Ivy League

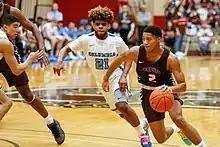
Brown plays Columbia in basketball, 2020.

The Ivy League is often associated with the upper class White Anglo-Saxon Protestant community of the Northeast, Old money, or more generally, the American upper middle and upper classes. Although most Ivy League students come from upper-middle and upper-class families, the student body has become increasingly more economically and ethnically diverse. The universities provide significant financial aid to help increase the enrollment of lower income and middle class students. Several reports suggest, however, that the proportion of students from less-affluent families remains low.